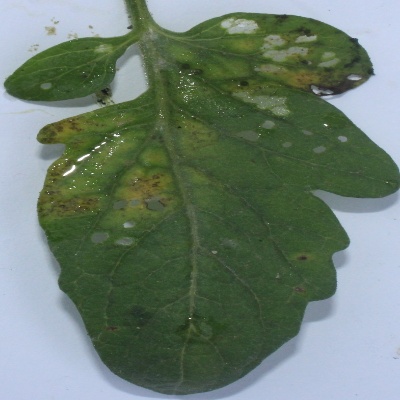
Crop: Tomato
Condition: septoria leaf spot